Military College Murree

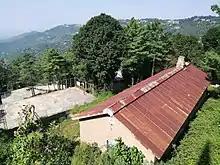
One of many basketball courts and a warehouse at the outskirts of the mountain area.

The college has a hospital headed by an AMC Officer Doctor, with staff. For specialized treatment, the boys are sent to Combined Military Hospital (CMH) Murree or CMH Rawalpindi.